CHOA-FM

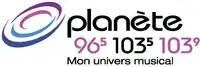
Logo for Planète, 2008-2015

Owned and operated by Arsenal Media, the station aired an adult contemporary format from its inception, both under independent branding and as an affiliate of Astral Media's RockDétente and Cogeco's Rythme FM networks. The station briefly adopted a modern rock format branded as "Radio X" after RNC Media acquired CHOI in Quebec City in 2006, but later reverted to the Couleur FM name and format, and was rebranded as "Planète" in 2008. The Radio X branding later resurfaced at sister stations CHGO-FM and CJGO-FM.